Iso Roobertinkatu

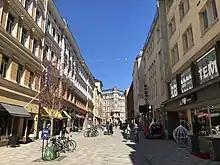
Iso Roobertinkatu in 2019.

Iso Roobertinkatu (Swedish: "Stora Robertsgatan"), meaning "great Robert street", is a street running northeast-southwest in the Punavuori district in Helsinki, Finland. Its shorter east-west counterpart Pieni Roobertinkatu ("little Robert street") is located near it in Kaartinkaupunki. Both streets are named after Robert Henrik Rehbinder (1777–1841). Iso Roobertinkatu is among the best known pedestrian and shopping streets in Helsinki. In the southwest the street, unlike other streets in Punavuori, does not extend to Telakkakatu or the sea shore but instead ends at the Sinebrychoff Park with stairs leading from the end of the street onto the cliff at the park. At the western end of the street a very short street called Kivenhakkaajankatu ("stonemason street") branches off to the left, ending at the intersection with Punavuorenkatu. In the northeast Iso Roobertinkatu reaches to Yrjönkatu, east of which it continues under the name of Pieni Roobertinkatu, but not exactly in the same direction.